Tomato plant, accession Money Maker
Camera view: vertical (180 deg); turntable rotation: 90 degrees
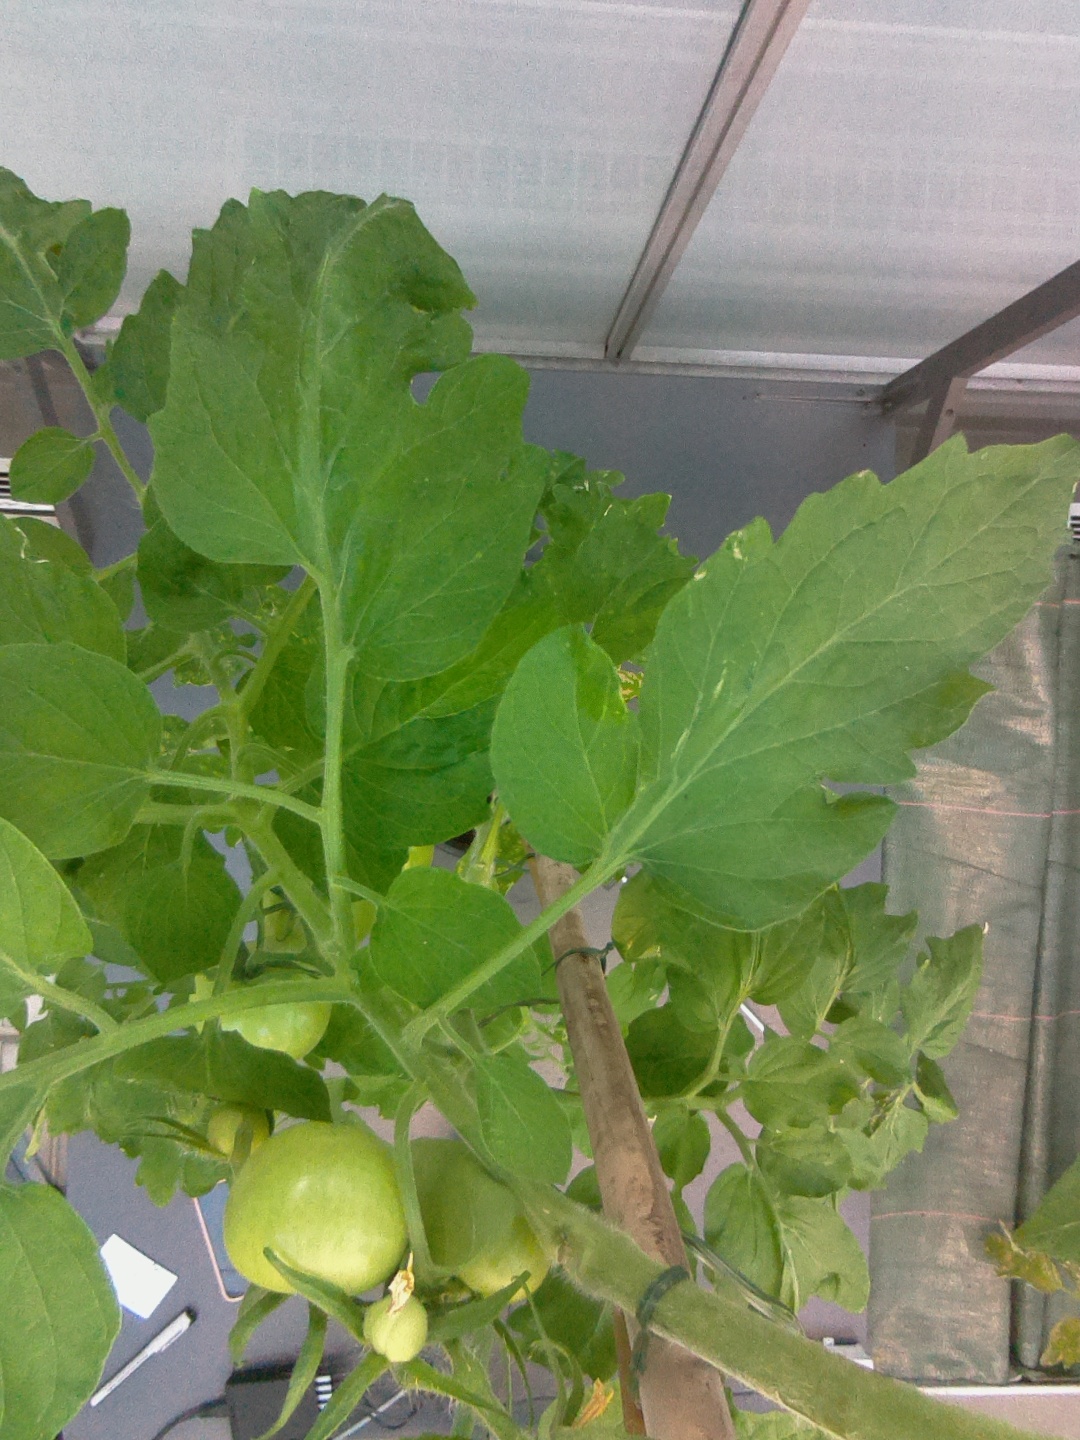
BBCH growth stage 74: 40%-50% of final fruit size